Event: Nepal Earthquake
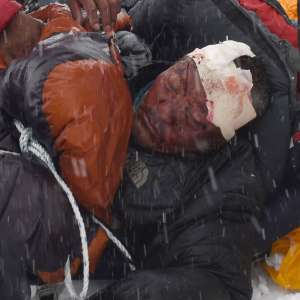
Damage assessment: damage